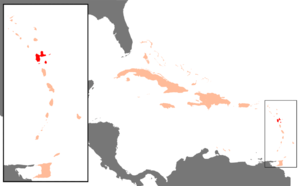
Guadeloupe
Guadeloupes placering
Guadeloupes placering i Frankrig
Guadeloupe er et fransk oversøisk departement i Caribien bestående